PZL M28 Skytruck

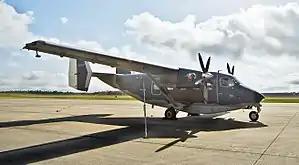
C-145A of AFSOC

Multiple configurations are available: a 19-passenger airliner with 2-1 seating and an underbelly luggage pod; a cargo aircraft with a hand-cranked hoist option; the most common combi; a VIP transport; a medevac for six litters and seven seats; a search-and-rescue version; a 17-seat paratrooper drop version; an 18-passenger utility cabin and an aerial firefighting version is considered. A crew of two can switch between passenger and cargo configurations in 7 min. Its inward opening rear doors allow for cargo drops and utility operations as well as the passenger boarding.